Elizabeth Gaskell

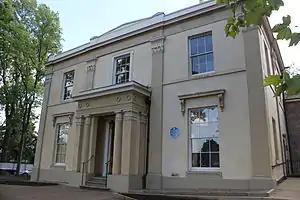
Gaskell House, Plymouth Grove, Manchester

In early 1850 Gaskell wrote to Charles Dickens asking for advice about assisting a girl named Pasley whom she had visited in prison. Pasley provided her with a model for the title character of "Ruth" in 1853. "Lizzie Leigh" was published in March and April 1850, in the first numbers of Dickens's journal "Household Words", in which many of her works were to be published, including "Cranford" and "North and South", her novella "My Lady Ludlow", and short stories.